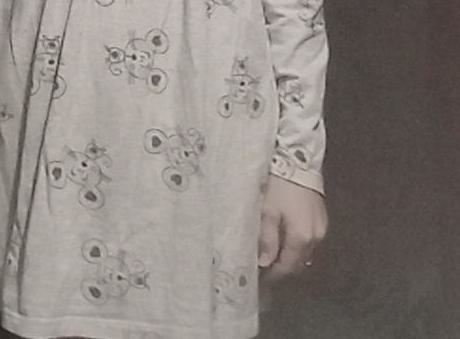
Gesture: no_gesture